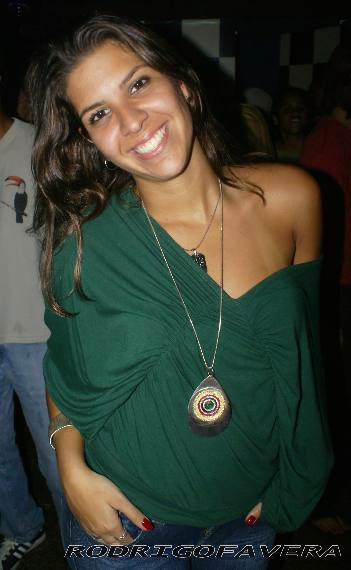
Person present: Yes